History of Gibraltar

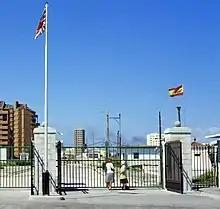
The closed gates at the border between Gibraltar and Spain, 1977

The restoration of peace inevitably meant a reduction in military expenditure, but this was more than offset by a large increase in liner and cruise ship traffic to Gibraltar. British liners travelling to and from India and South Africa customarily stopped there, as did French, Italian and Greek liners travelling to and from America. Oil bunkering became a major industry alongside coaling. An airfield was established in 1933 on the isthmus linking Gibraltar to Spain. Civil society was reformed as well; in 1921 an Executive Council and an elected City Council were established to advise the governor, in the first step towards self-government of the territory.